The Frogmore Papers

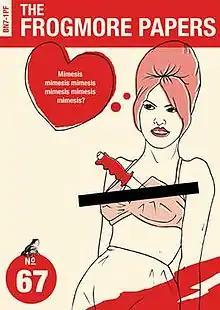
Frogmore Papers No. 67, artwork by John Fowler

The Frogmore Papers is a quarterly literary magazine published in the United Kingdom. The magazine is published by The Frogmore Press, founded by Andre Evans and Jeremy Page at the Frogmore tea-rooms in Folkestone (once a favourite haunt of H. G. Wells) in 1983. The magazine is based in Lewes, East Sussex and is edited by Jeremy Page, with the assistance of Clare Best, Rachel Playforth, and Peter Stewart. Besides "The Frogmore Papers", The Frogmore Press has also published both individual collections and anthologies.